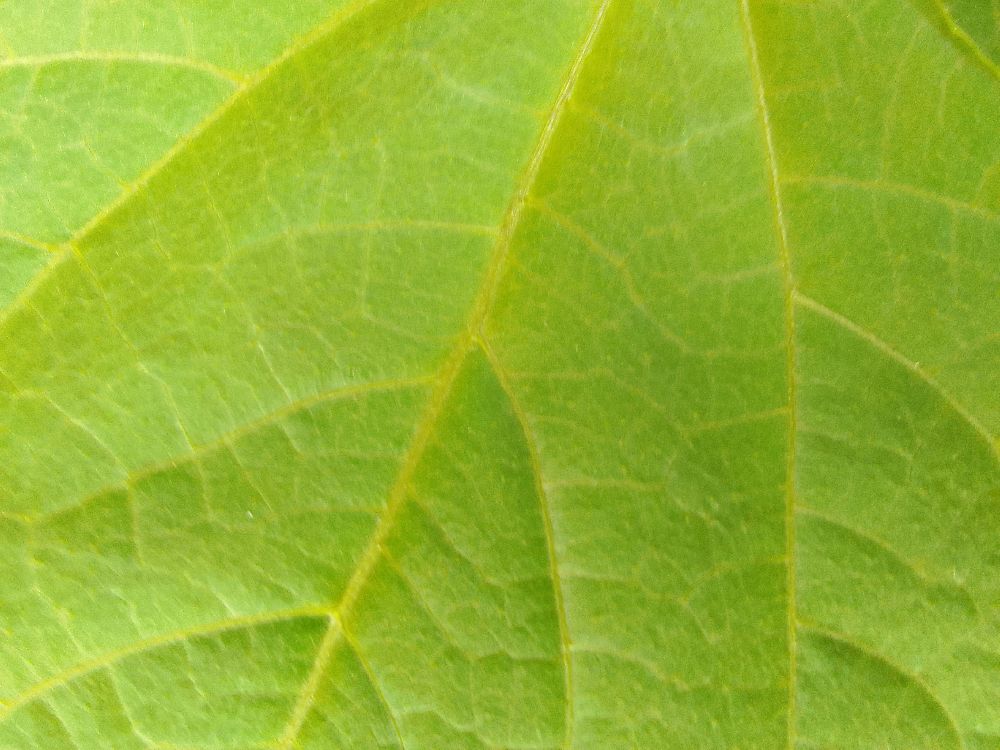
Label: healthy